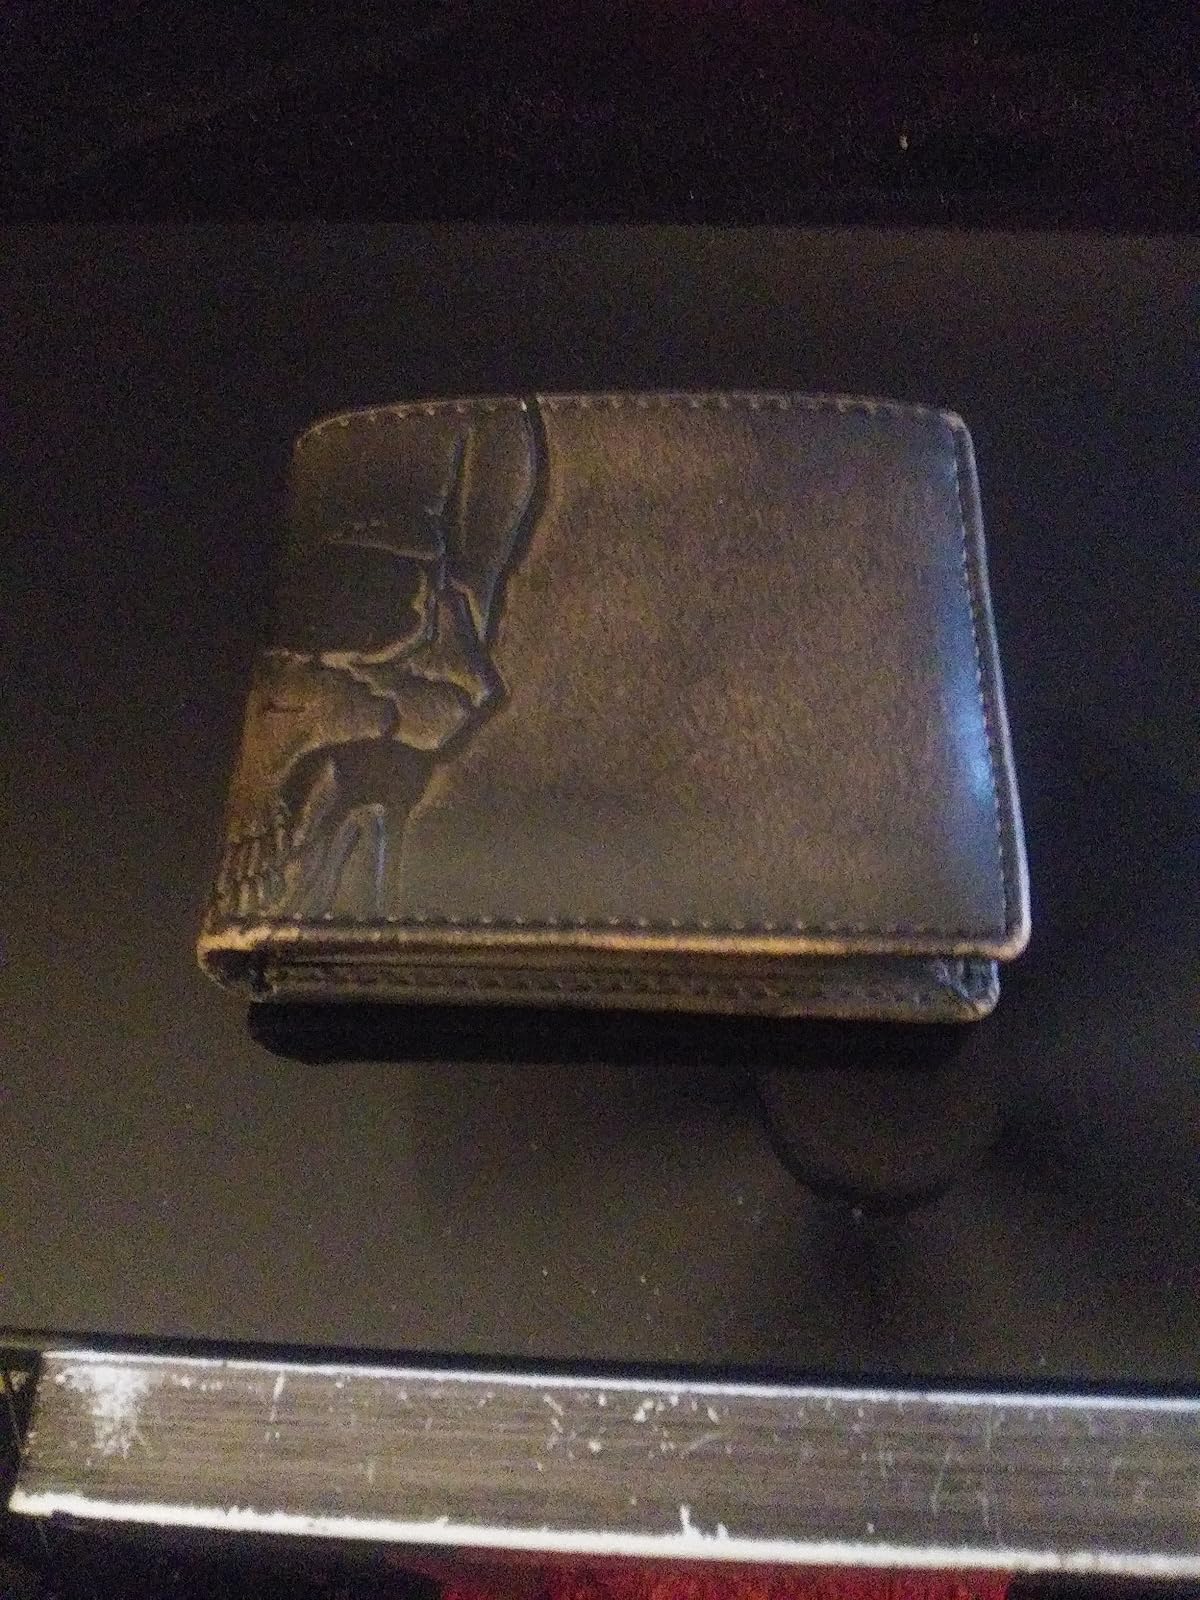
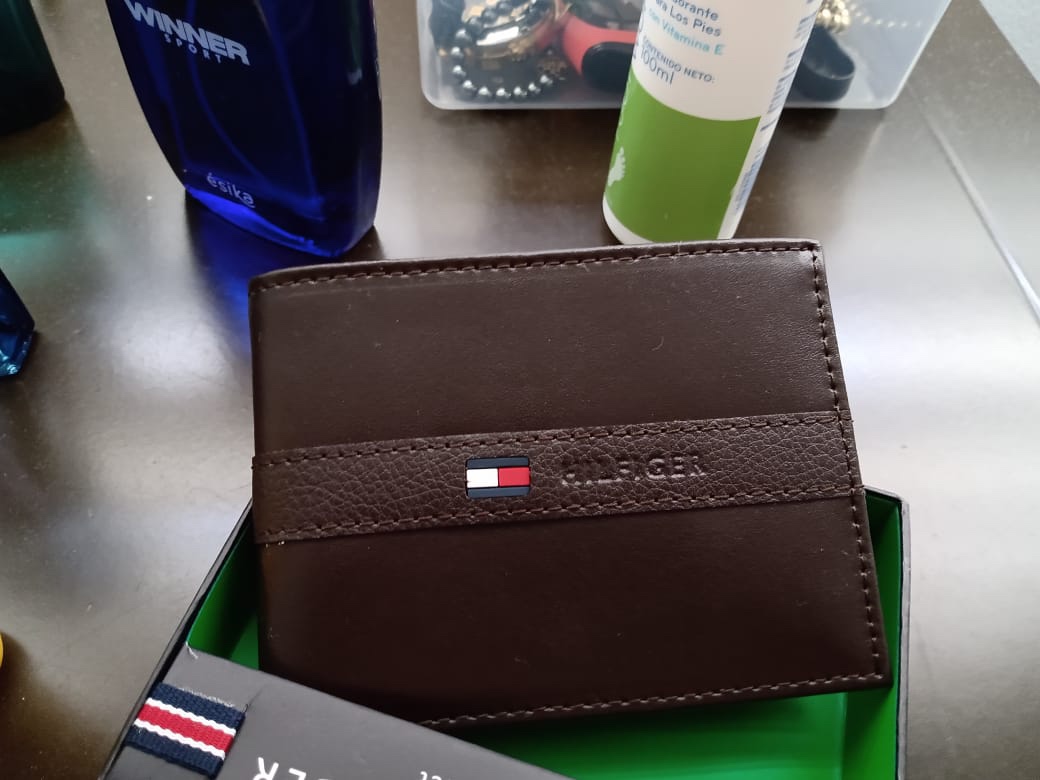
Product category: accessories_wallet
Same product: no